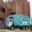
Label: truck